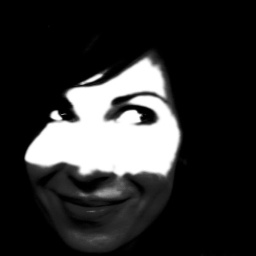
me in blurry black and white